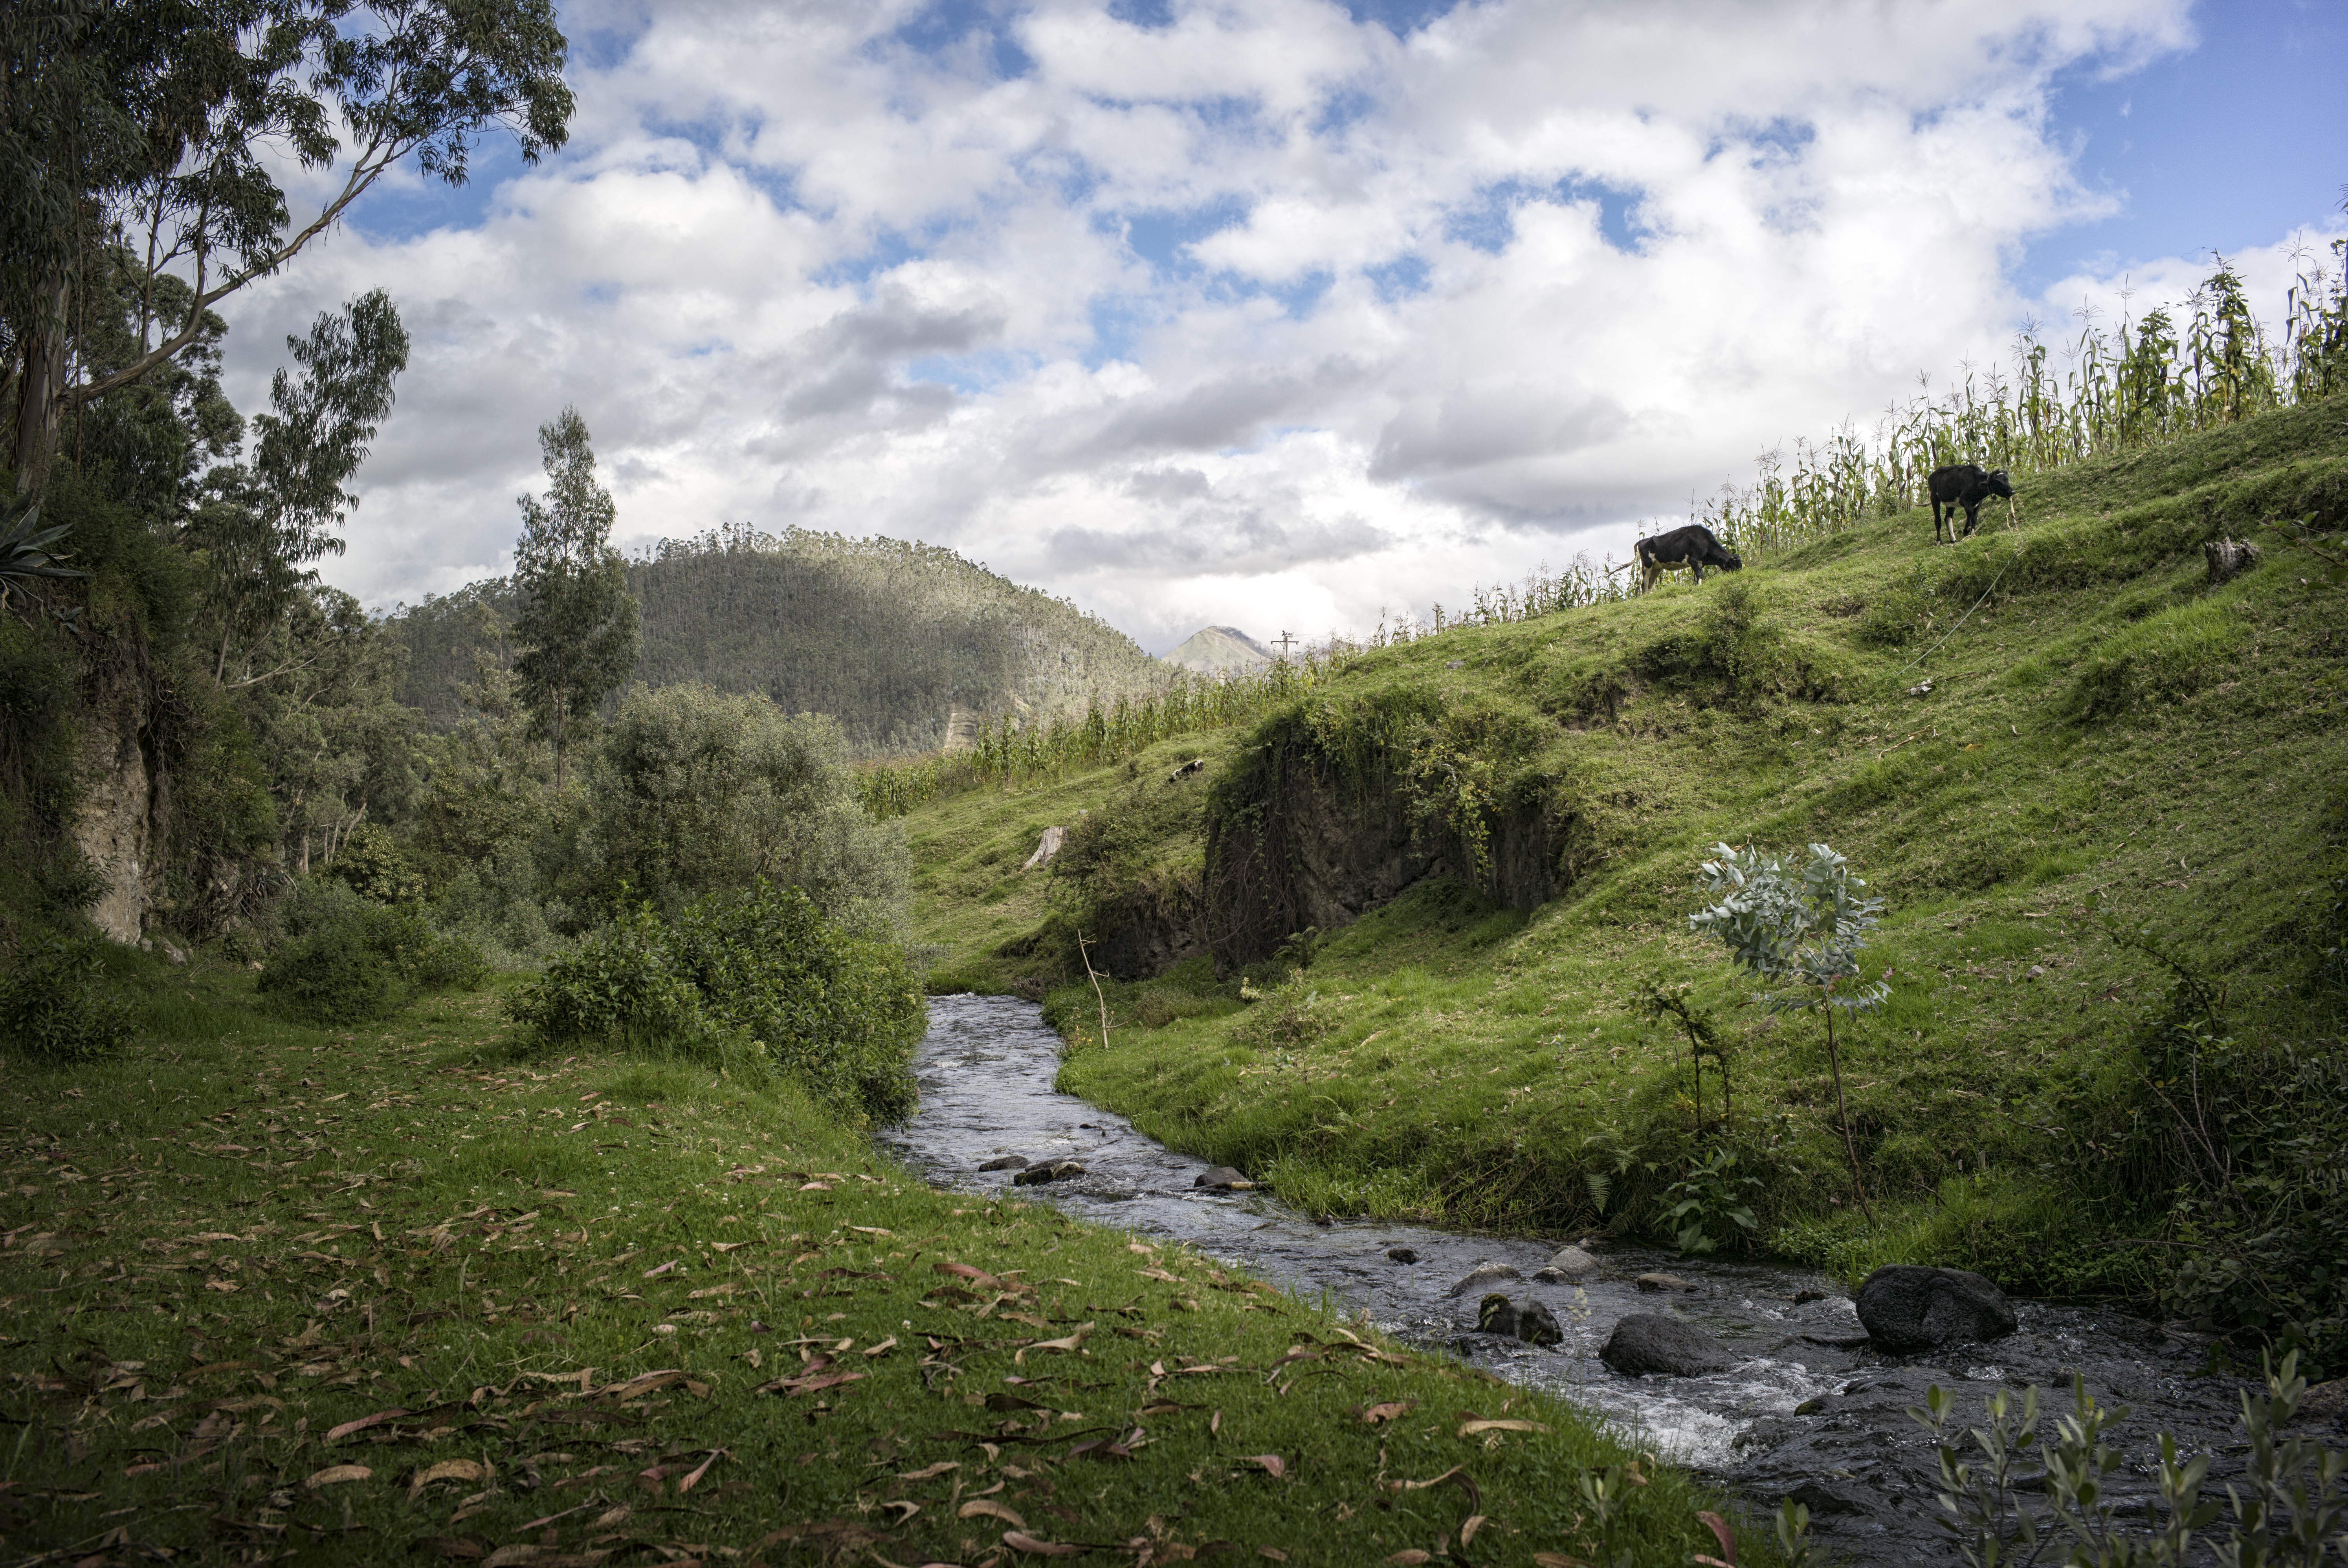
landscape, tree, water, nature, forest, creek, wilderness, walking, mountain, trail, meadow, countryside, hill, lake, adventure, river, valley, mountain range, clear, stream, green, cattle, flowing, lush, pasture, grazing, livestock, fresh, highland, ridge, farmland, cows, hills, stones, alps, plateau, woodland, fell, loch, ecosystem, landform, mountain pass, geographical feature, mountainous landforms